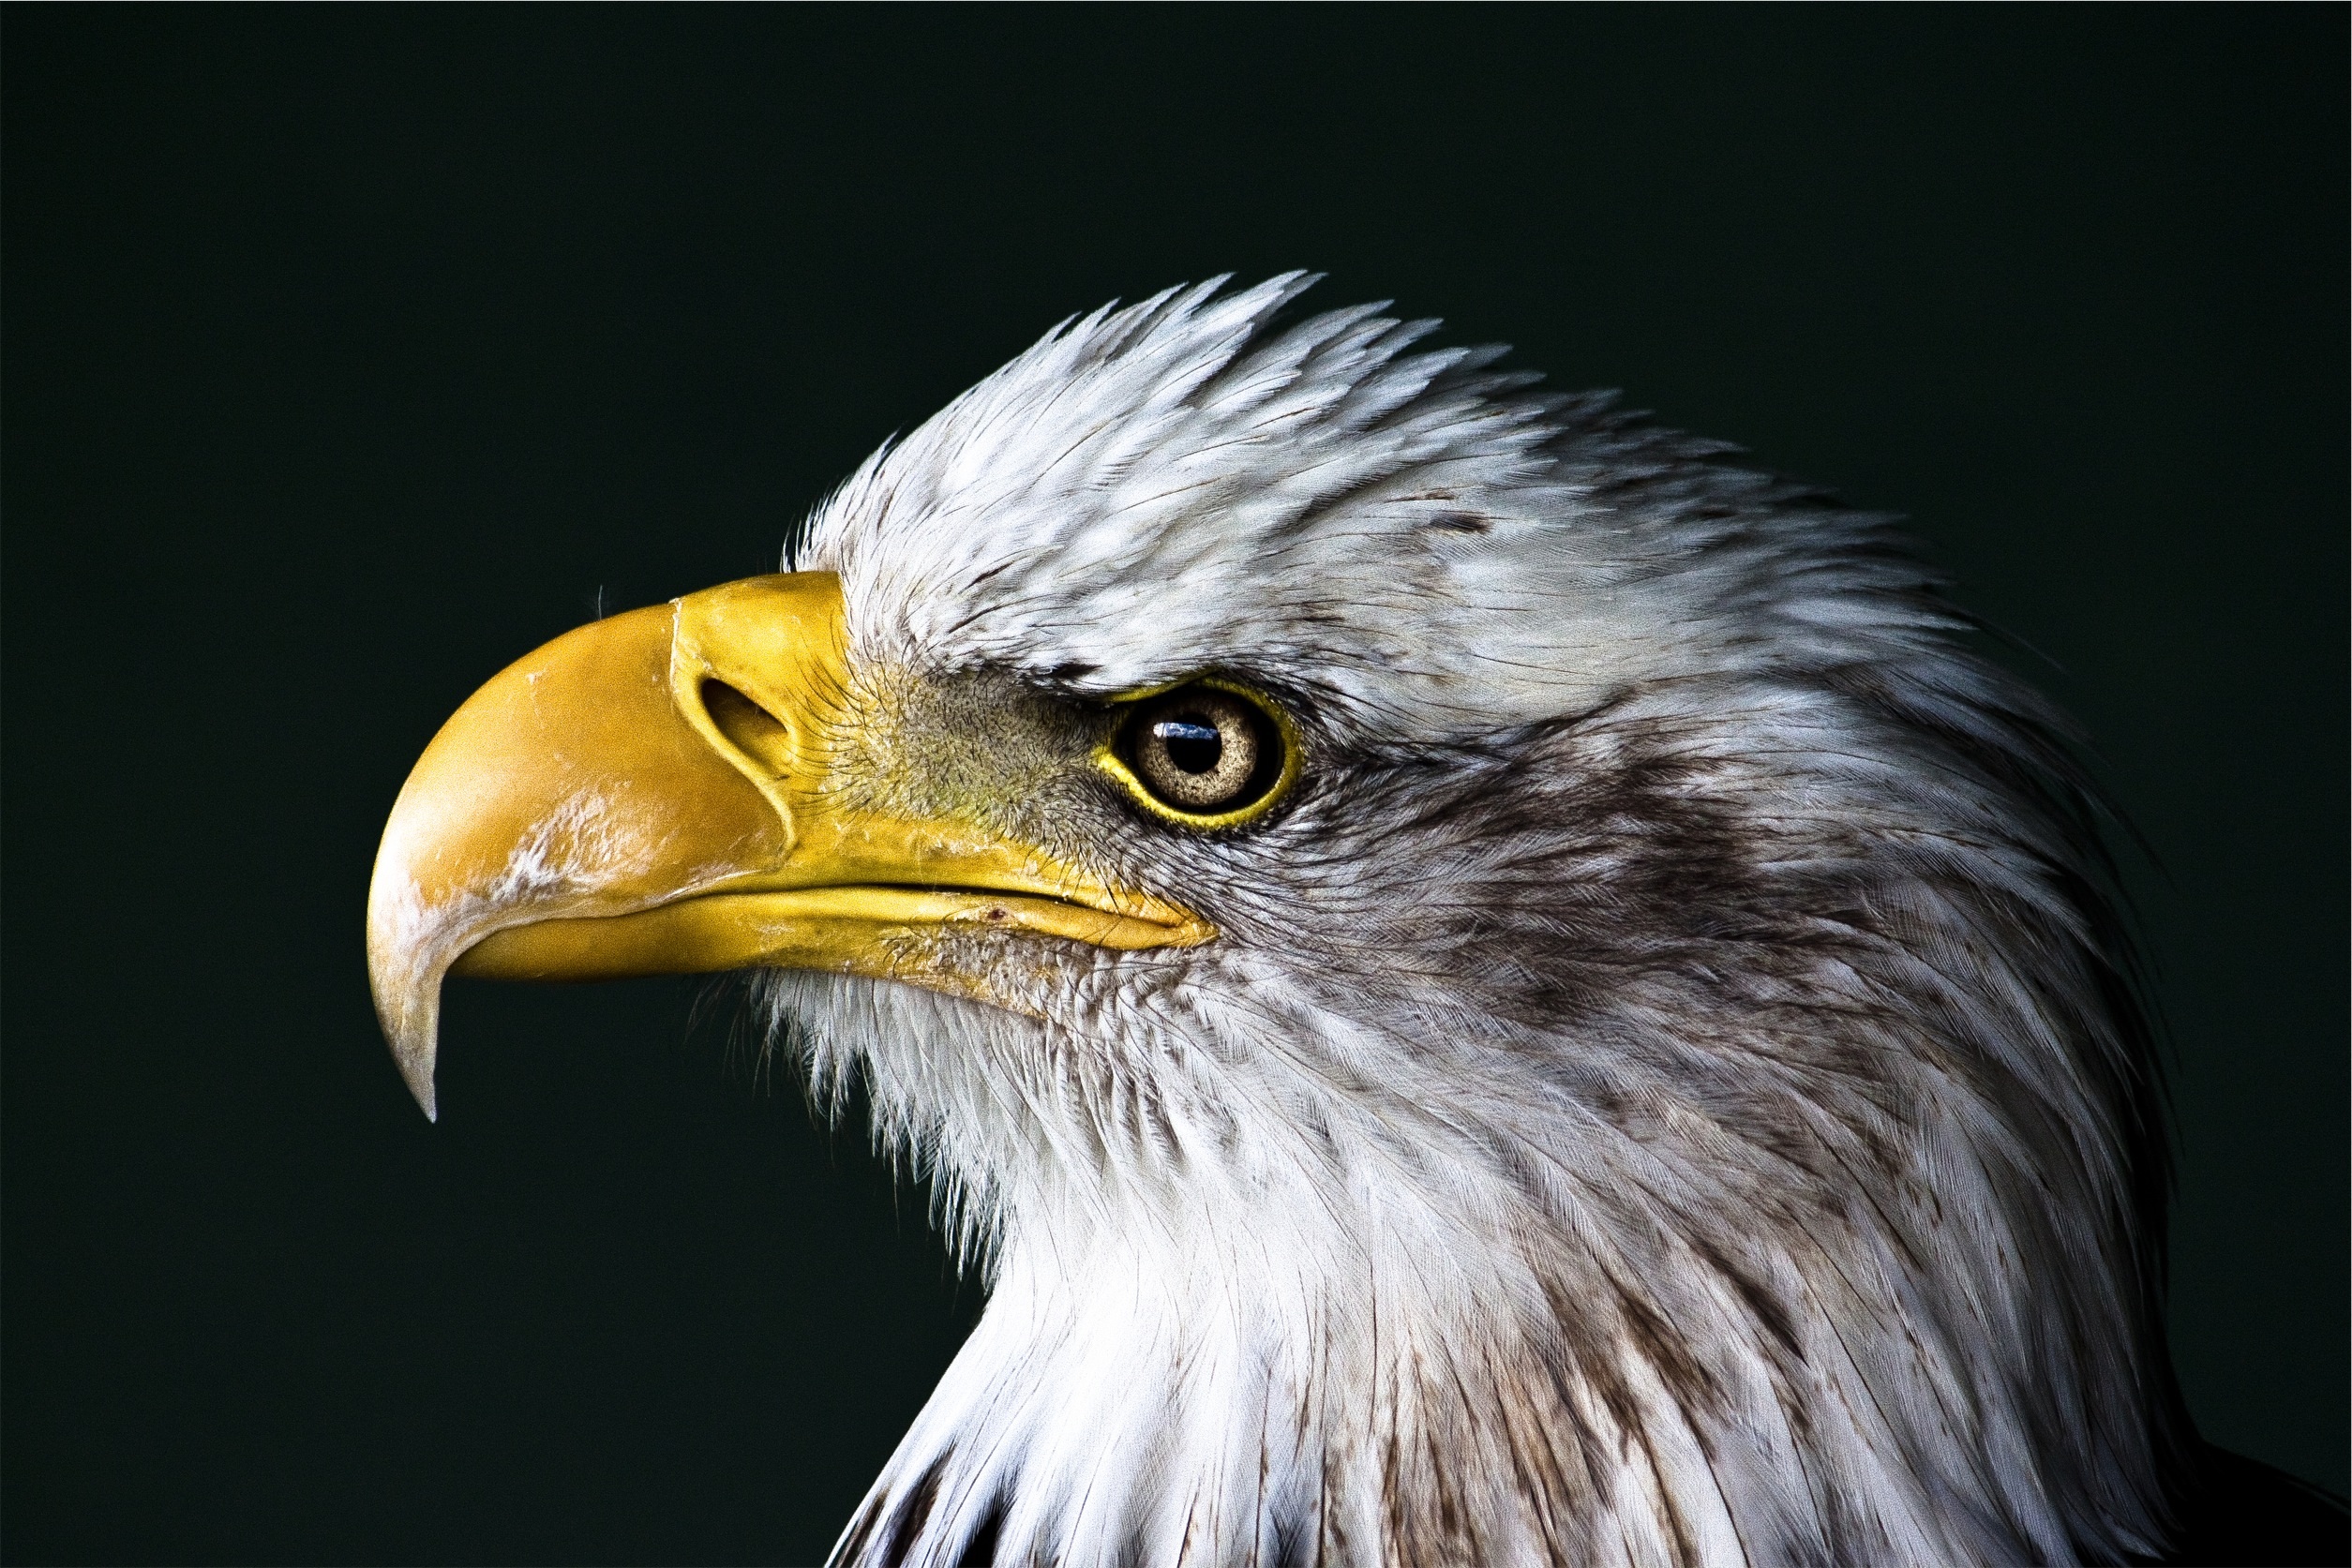
bird, wing, wildlife, portrait, beak, symbol, eagle, predator, fauna, raptor, bird of prey, bald eagle, close up, bald, feathers, head, vertebrate, accipitriformes